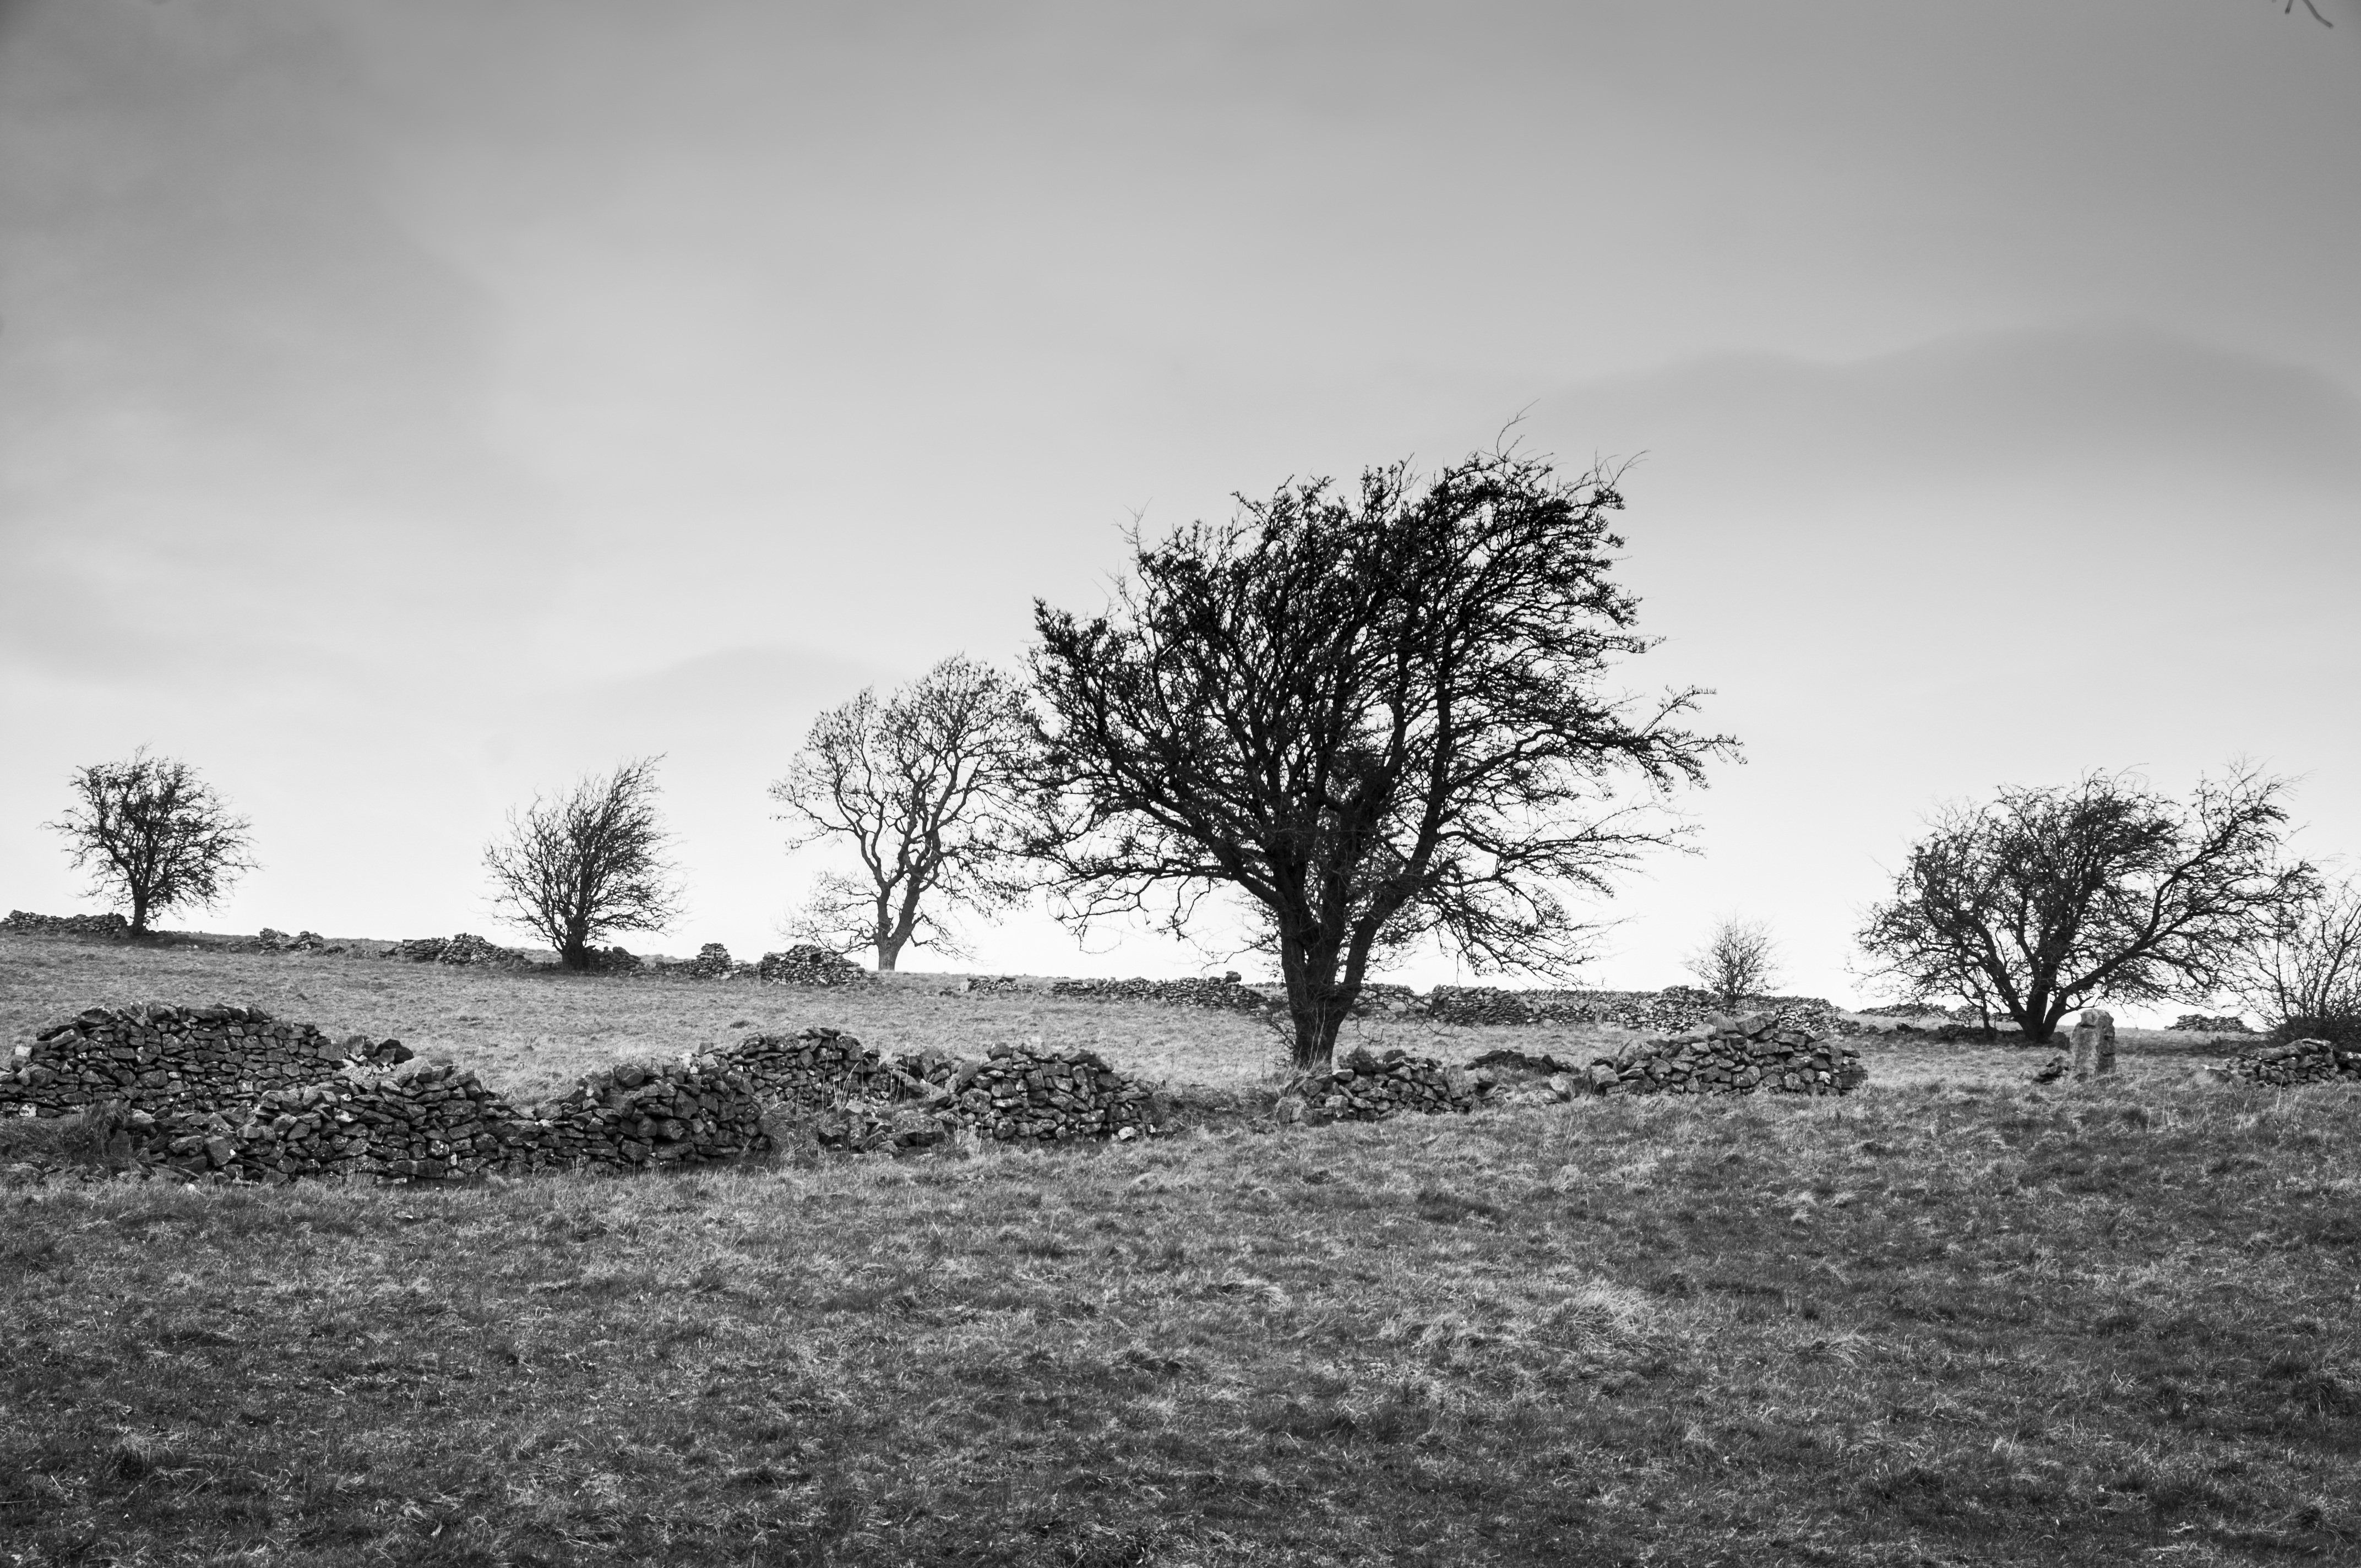
landscape, tree, nature, grass, horizon, cloud, black and white, plant, sky, white, field, photography, countryside, hill, rural, scenic, scenery, soil, monochrome, outdoors, england, moors, rural area, monochrome photography, atmospheric phenomenon, woody plant